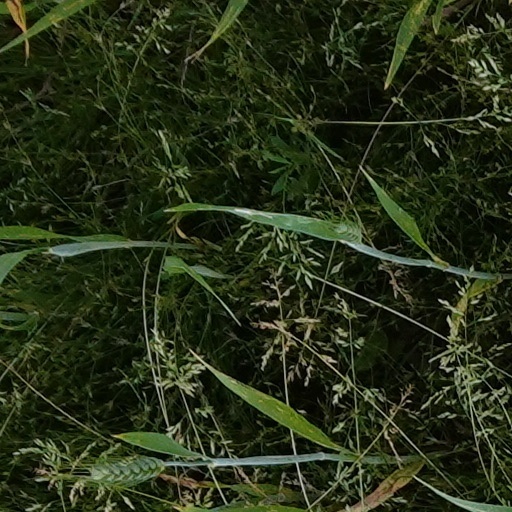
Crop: wheat